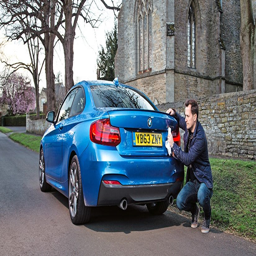
football player polishes person a huge fan but maybe not of the looks